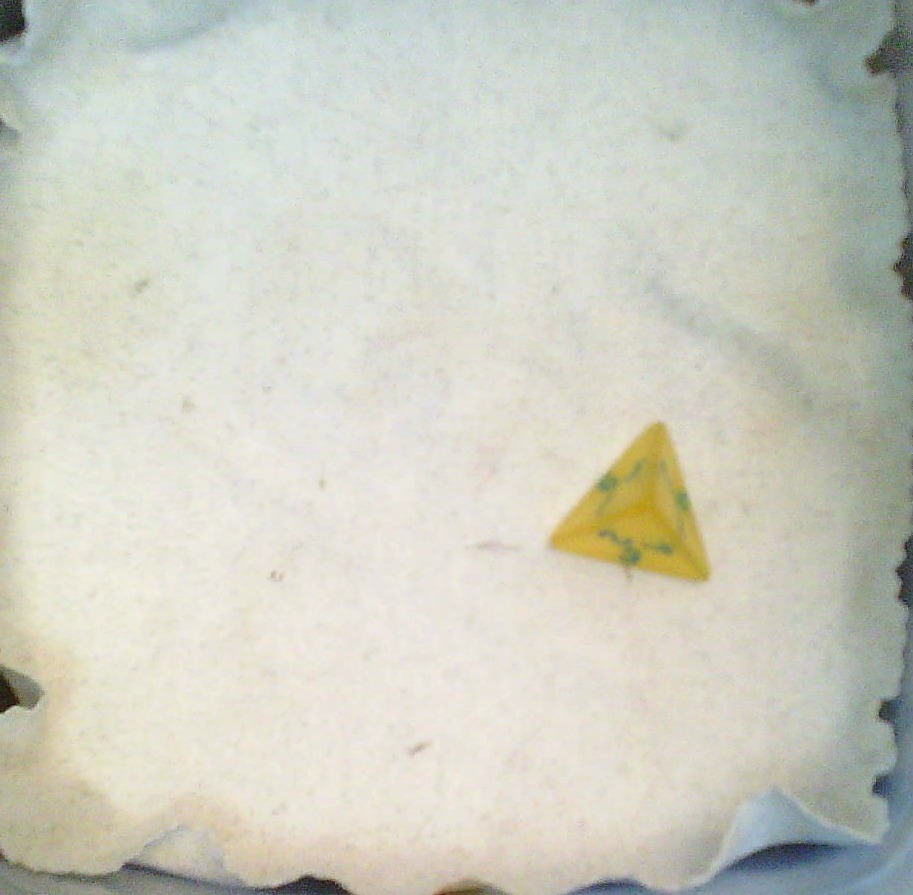
Dice in frame:
type: d4
value: 1
Label source: human
Face values trusted: no